Rio Ferdinand

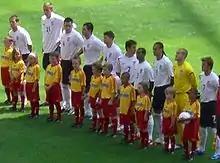
Ferdinand "(wearing No.5)" lining up for England against Paraguay at the 2006 FIFA World Cup.

Ferdinand was capped 81 times for England, making him England's second most capped black player behind Ashley Cole with 107. Although Ferdinand was named in four consecutive England World Cup squads (albeit without playing in 1998 and missing 2010 through injury), he never went to a European Championship due to a ban for missing a drugs test and due to England's failure to qualify for UEFA Euro 2008.